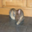
Label: rabbit